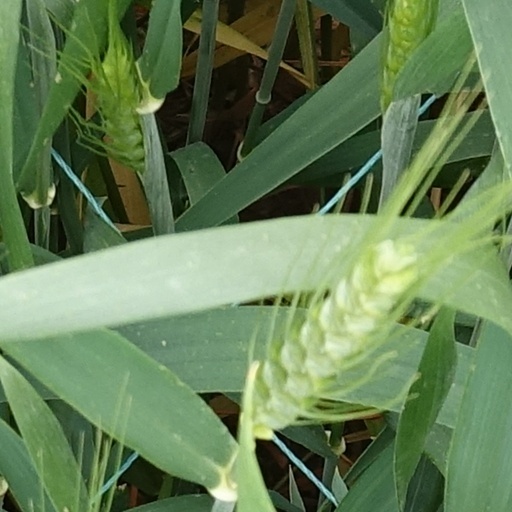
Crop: wheat